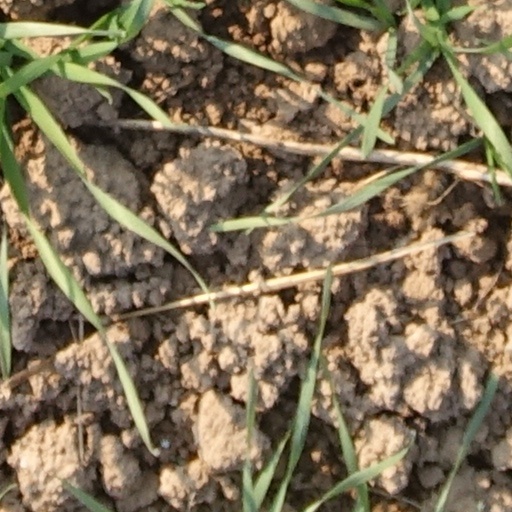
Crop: wheat